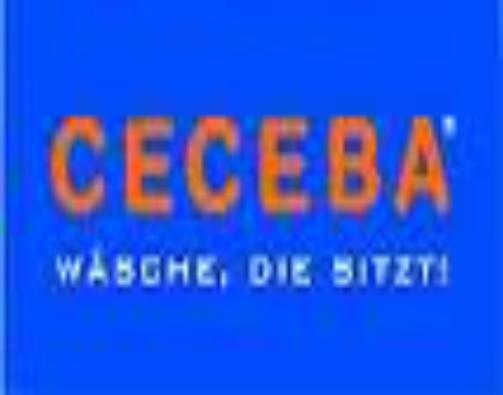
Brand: Ceceba
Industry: Clothes